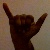
The image shows a hand gesture representing the letter 'Y' in Indian Sign Language.